Afro-Mexicans

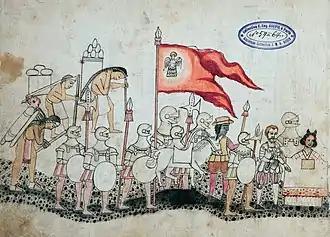
Spanish conquistadors led by Hernán Cortés. The Spaniards are accompanied by native porters, Malinche and a black man who may be Juan Garrido. Codex Azcatitlan.

Africans were brought to Mexico by Spanish conquistadors and were auxiliaries in the conquest. One is shown in Codex Azcatitlan as part of the entourage of conqueror Hernán Cortés. In the account of the conquest of the Aztec Empire compiled by Franciscan Bernardino de Sahagún, Nahua informants noted the presence of Africans with kinky, curly hair in contrast to the straight "yellow" and black hair of the Spaniards. Mexican anthropologist Gonzalo Aguirre Beltrán counted six Blacks who took part in the Spanish conquest of the Aztec Empire. Notable among them was Juan Garrido, a free Black soldier born in Africa, Christianized in Portugal, who participated in the conquest of Tenochtitlan and Western Mexico. The slave of another conquistador, Pánfilo de Narváez, has been blamed for the transmission of smallpox to Nahuas in 1520. Early slaves were likely personal servants or concubines of their Spanish masters, who had been brought to Spain first and came with the conquistadors.